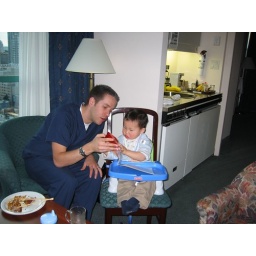
Kai makes Uncle Shane read his truck book over and over again